Lucio

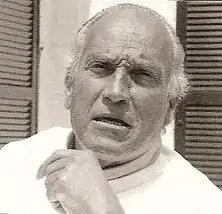
Lucio Attinelli

Lucio is an Italian and Spanish male given name derived from the Latin name "Lucius". In Portuguese, the given name is accented Lúcio.